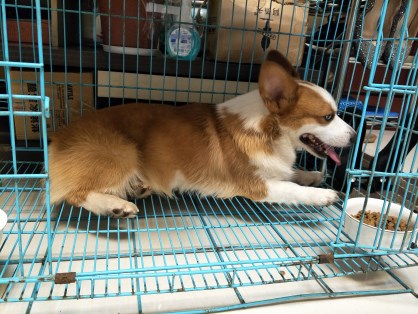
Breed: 2909-n000116-Cardigan